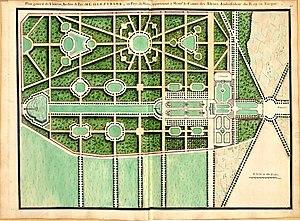
Plan général du château de Cherperine, jardins et parc, au pays du Maine, ayant appartenu au comte des Alleurs, ambassadeur du roi de France en Turquie. Plan extrait du recueil
Abraham Peyrenc de Moras est un financier français, né en 1684 et baptisé dans la religion protestante, au temple d'Aulas, à quelques kilomètres du Vigan. il est issu d'une famille roturière et souvent qualifié de fils de perruquier. En réalité, sa famille a commencé dès le XVIIᵉ siècle son ascension sociale puisque son grand-père était marchand chapelier et son père chirurgien juré, collecteur des tailles et bourgeois du Vigan. Abraham les a surpassés et a connu une ascension sociale fulgurante dans le Paris du XVIIIᵉ siècle, consacrée par son anoblissement en 1720. Il est mort en 1732 à Paris, à l'âge de quarante-huit ans.
Le château de Chèreperrine est situé dans la commune d'Origny-le-Roux, dans le département de l'Orne, en région Normandie. Sa construction remonte à l'année 1704. Il est inscrit, depuis le 21 novembre 1989, au titre des monuments historiques. En partie détruit par un incendie en 1924, il a été amputé d'un tiers de sa largeur et de son étage sous toiture. Il a conservé sa cour d'honneur délimitée par des douves sèches, ses dépendances dont l'une héberge la chapelle privée, sa glacière et son parc de 30 hectares.